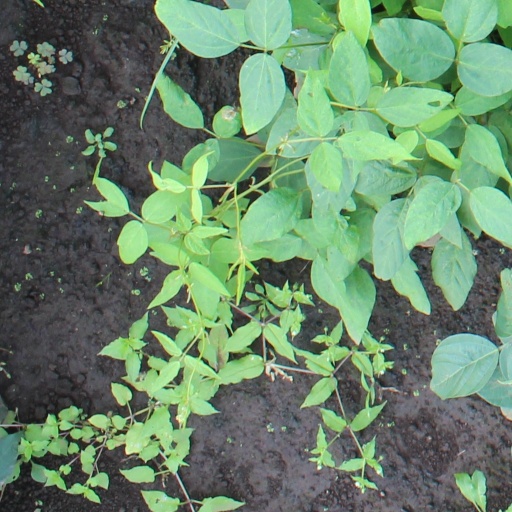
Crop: soybean